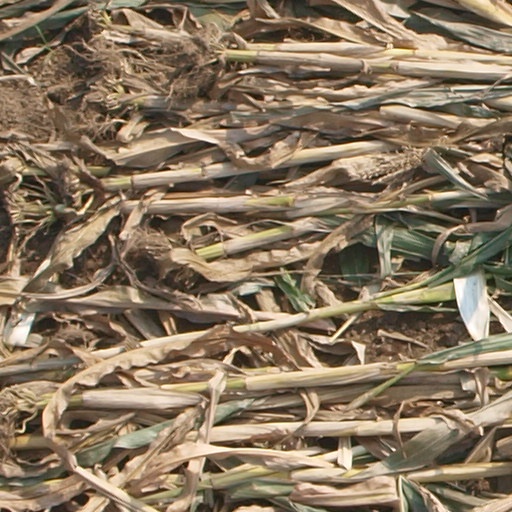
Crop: maize; corn